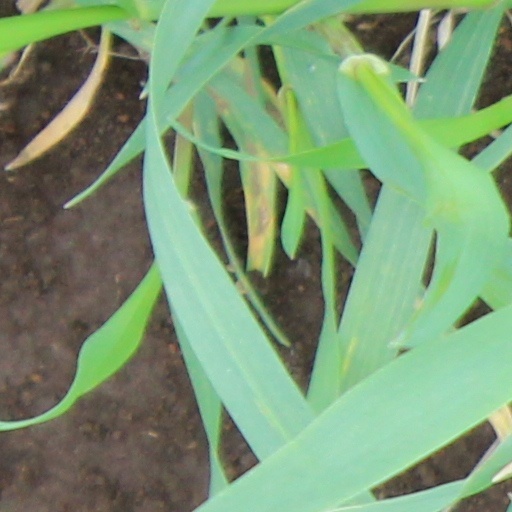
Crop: wheat